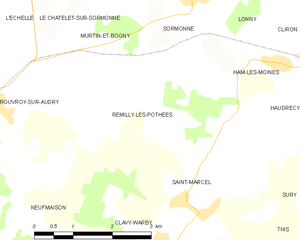
Carte des communes françaises: Remilly-les-Pothées